Carnival Cruise Line

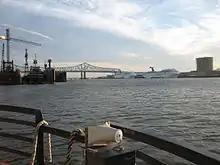
Carnival's ships, docked in New Orleans in November 2005, were used for housing after Hurricane Katrina.

Carnival is one of ten cruise lines owned by the world's largest cruise ship operator, the American-British Carnival Corporation & plc. In 2021, Carnival Cruise Line was estimated to hold a 7.6% share of cruise industry revenue and 18.2% of passengers. It has 24 vessels and is the largest fleet in the Carnival group. The ships fly flags of convenience: 17 of the ships fly the Panama flag and seven that of the Bahamas. Its headquarters are in Miami, Florida, United States. The North American division of Carnival Corporation has executive control over the corporation and is headquartered in Doral, Florida.